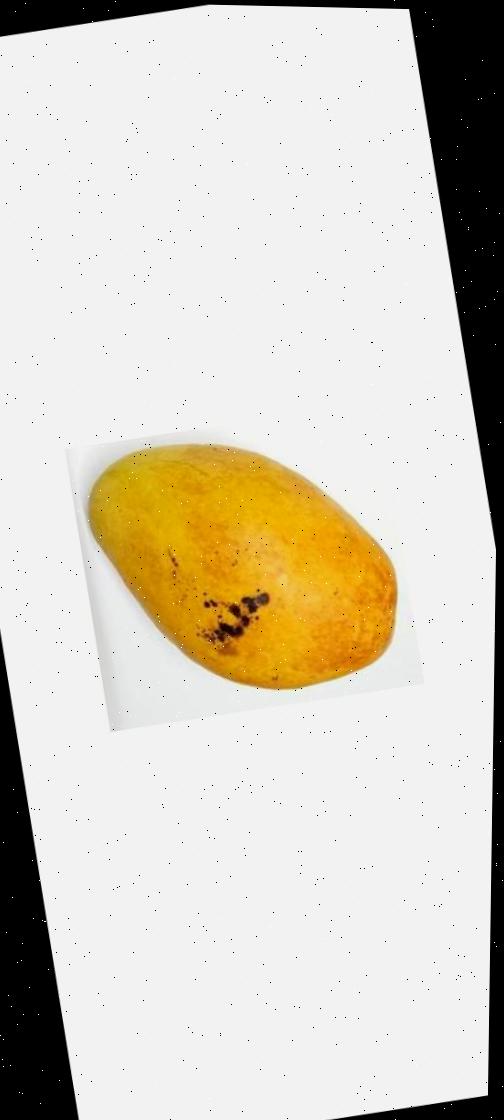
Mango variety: Bari-11